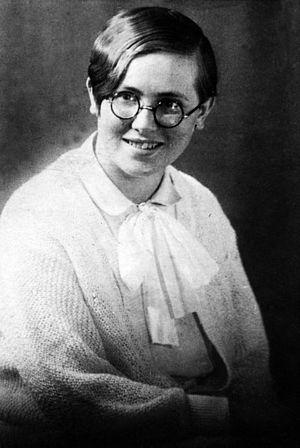
Judith Auer, résistante allemande au Nazisme exécutée en 1944.
Judith Auer, née Vallentin, le 19 septembre 1905 à Zürich et morte le 27 octobre 1944 à la prison de Plötzensee est une résistante allemande au nazisme.